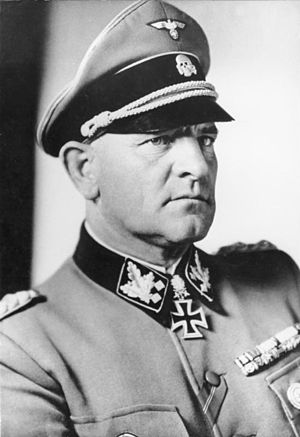
Sepp Dietrich
Sepp Dietrich i 1943
"Josef ""Sepp"" Dietrich var officer i SS i Nazi-Tyskland. Han startede som Adolf Hitlers chauffør. Han er mest kendt som den mangeårige chef for Waffen-SS-divisionen Leibstandarte-SS Adolf Hitler. Han er af historikeren William L. Shirer beskrevet som et af organisationens mest brutale medlemmer.